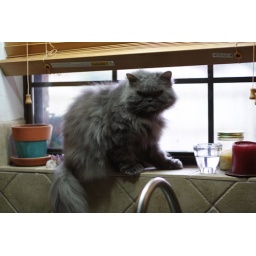
Busted.Caught the kitty in the kitchen window. Which means she jumped on the counter to get there. Naughty. :-)